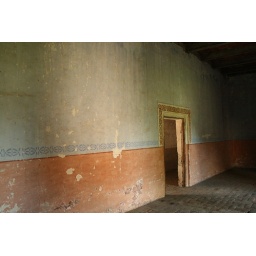
Another door in the wall